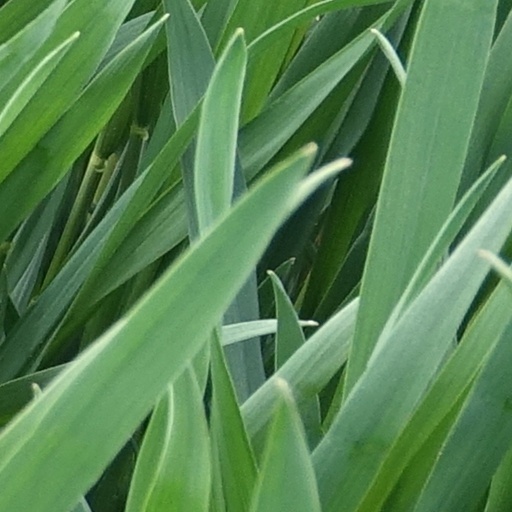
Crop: wheat